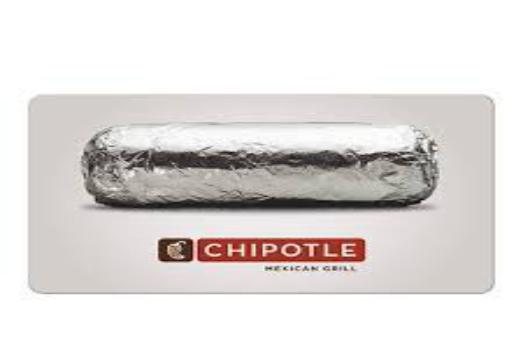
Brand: Chipotle Mexican Grill-2
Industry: Clothes